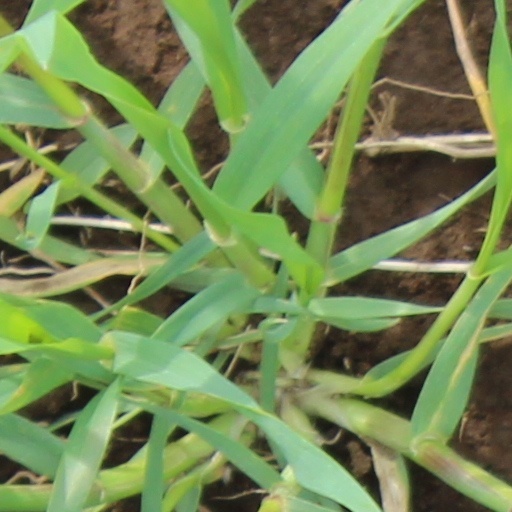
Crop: wheat